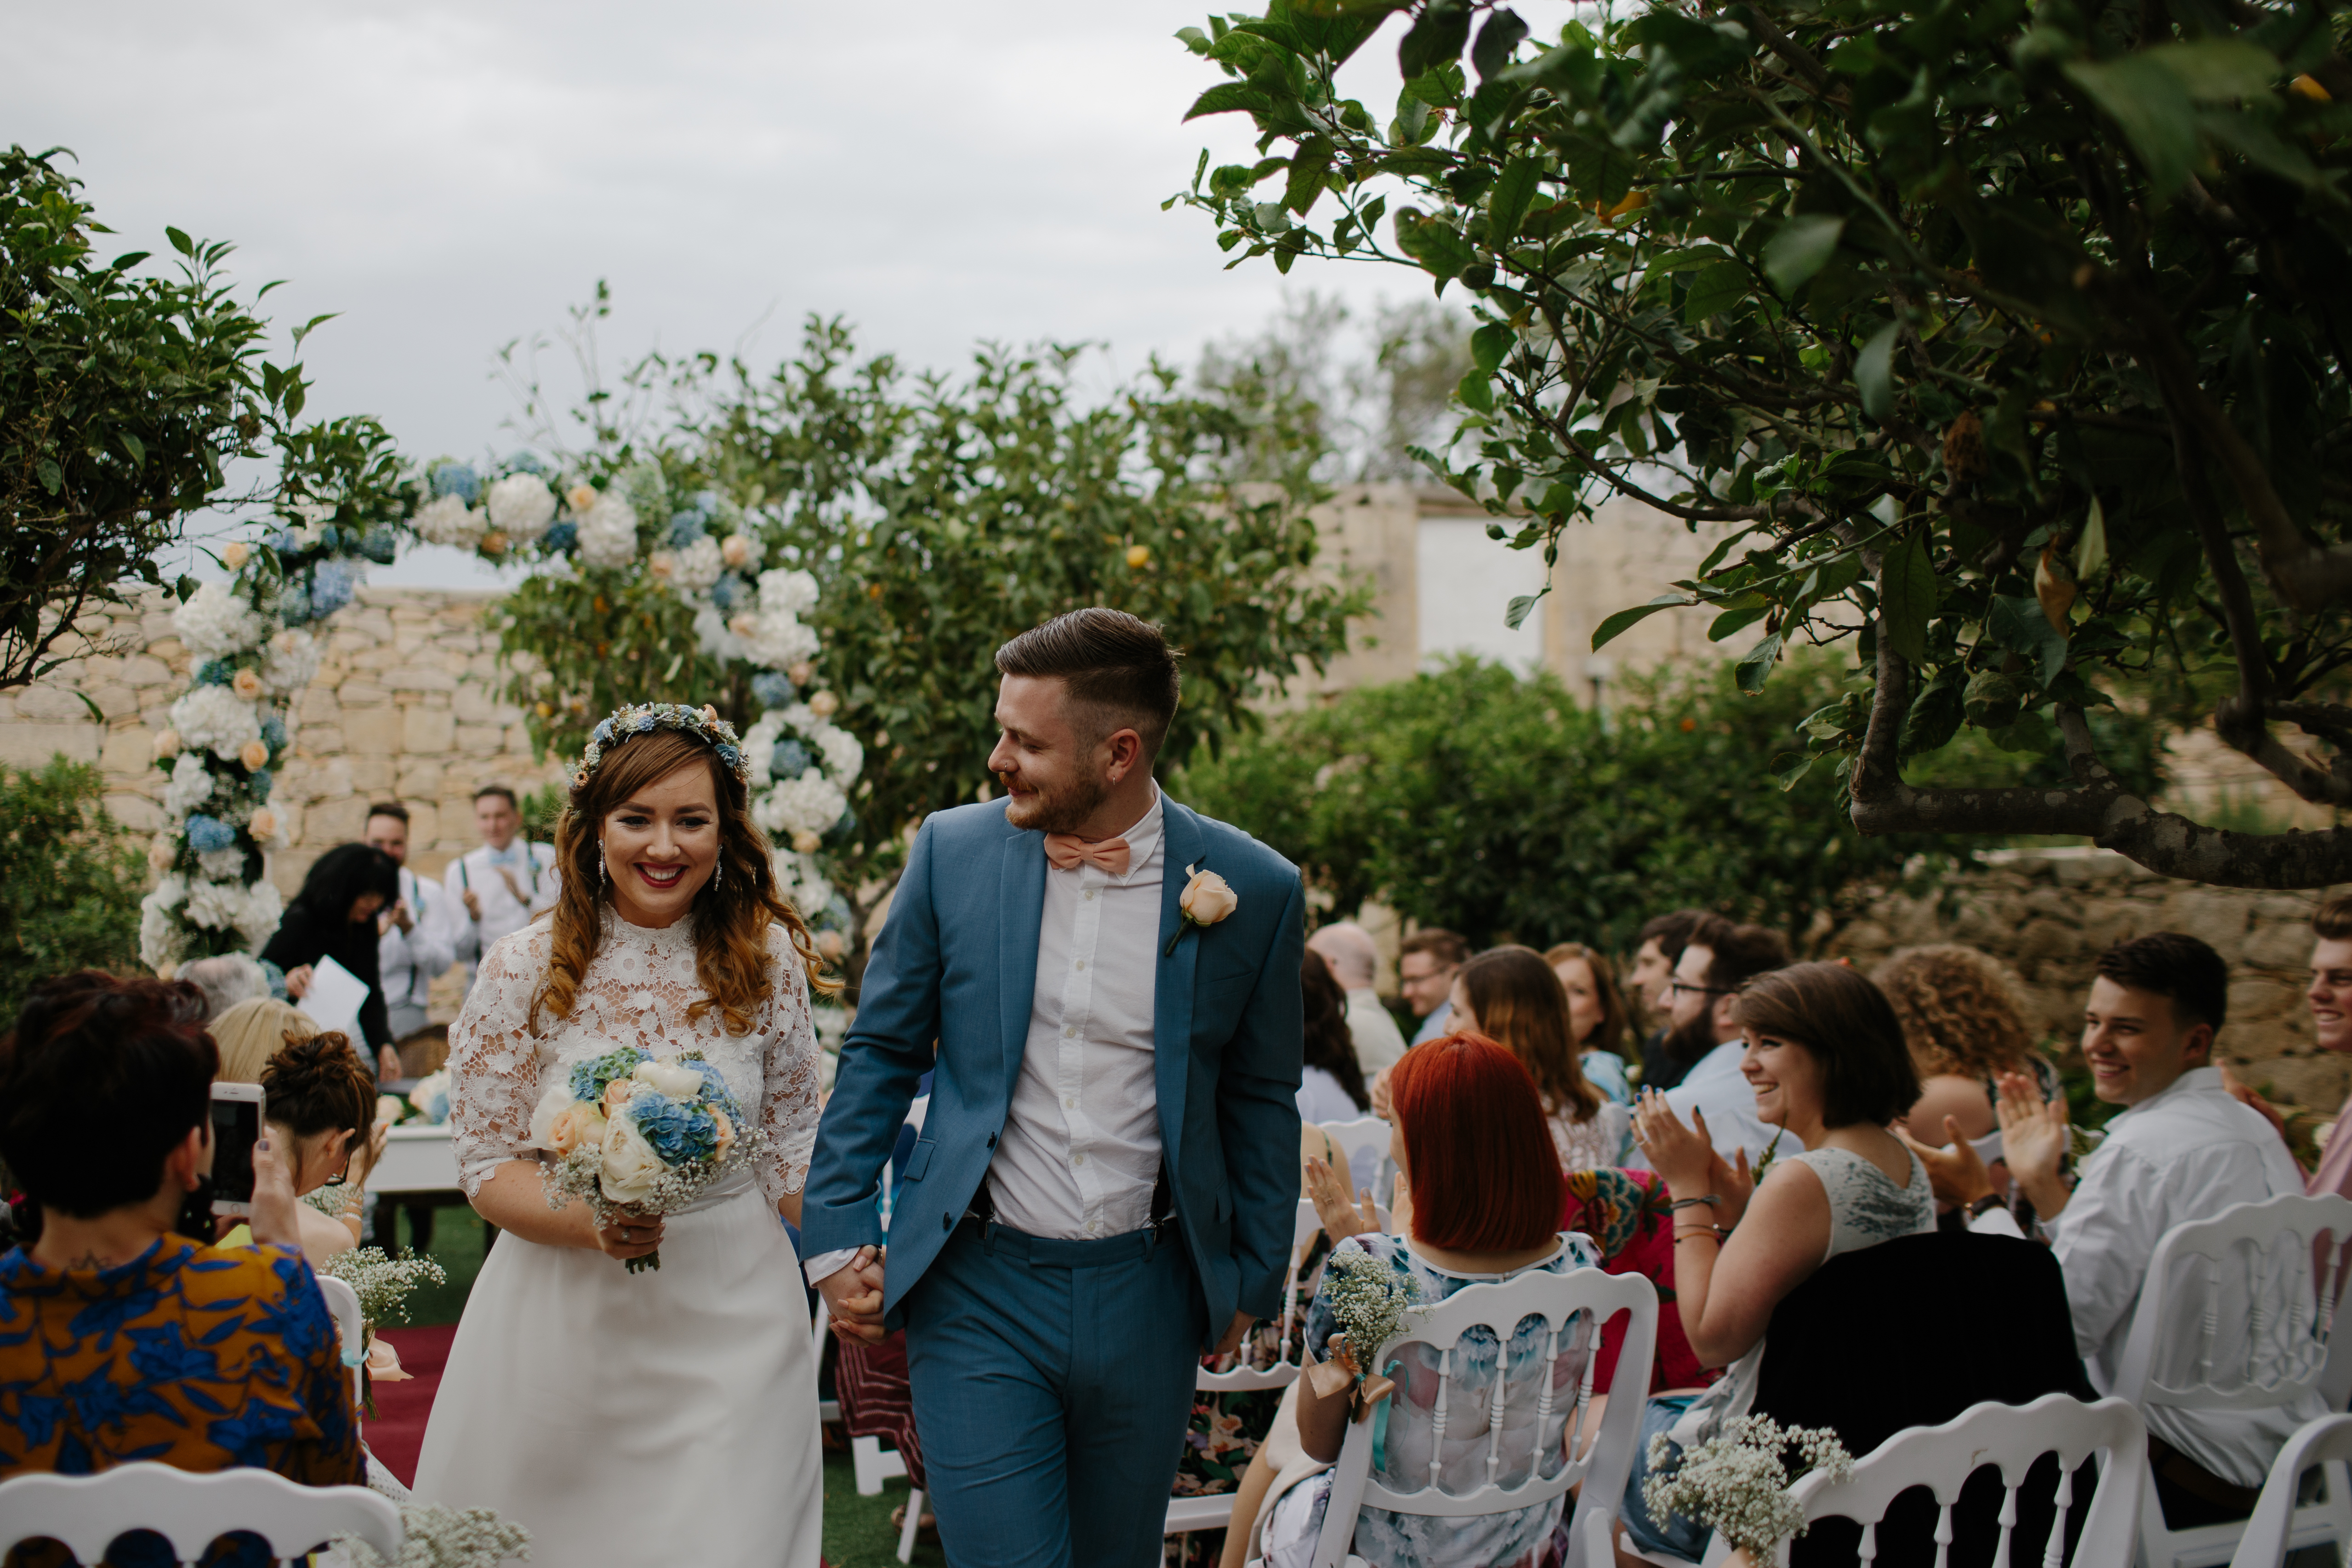
people, wedding, marriage, ceremony, wedding reception